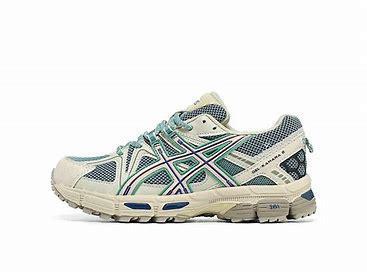
Brand: Asics
Model: Gel Kahana 8